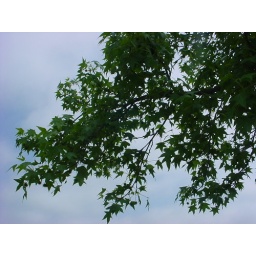
I was standing at the bus stop and noticed this tree branch blowing in the wind...